Morkinskinna

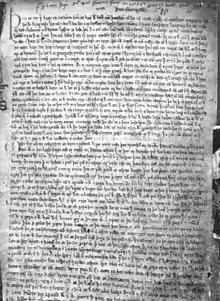
A folio of "Morkinskinna" manuscript

Morkinskinna is an Old Norse kings' saga, relating the history of Norwegian kings from approximately 1025 to 1157. The saga was written in Iceland around 1220, and has been preserved in a manuscript from around 1275.